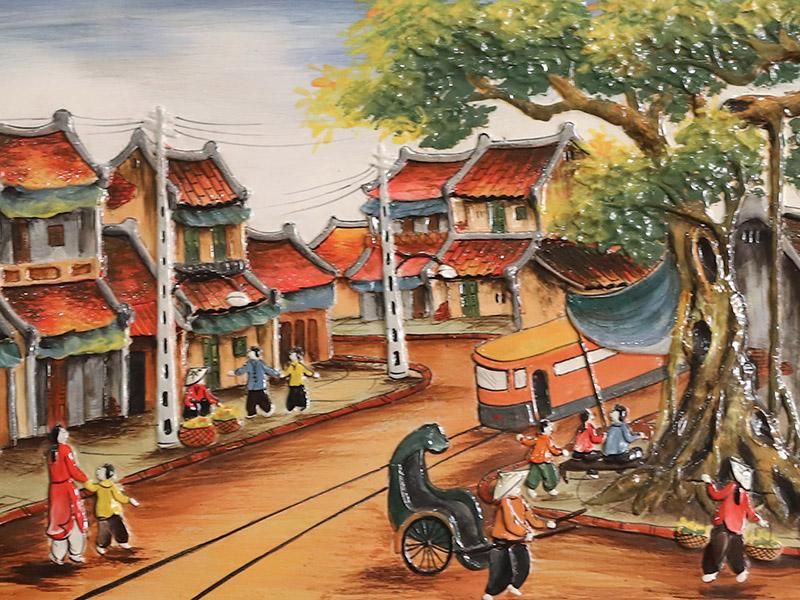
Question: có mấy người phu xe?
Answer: có một người phu xe